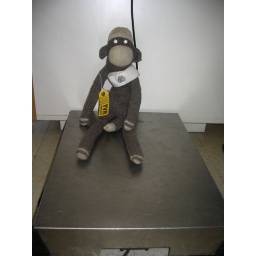
Don't worry, we didn't really ship him, he had a seat beside me...